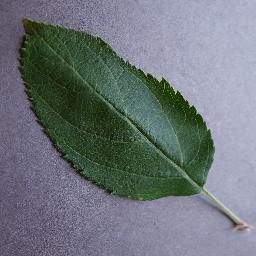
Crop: apple
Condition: healthy